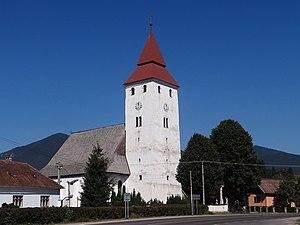
Veličná est une commune du district de Dolný Kubín, dans la région de Žilina, en Slovaquie.